Lancaster District School No. 6

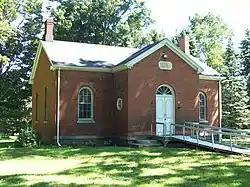
Lancaster District School No. 6, August 2010

Lancaster District School No. 6, also known as the Little Red Schoolhouse, is a historic school building located at Lancaster in Erie County, New York.